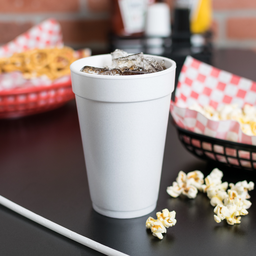
Label: paper